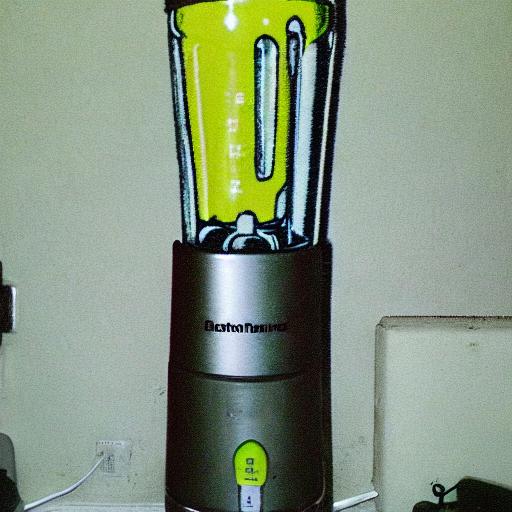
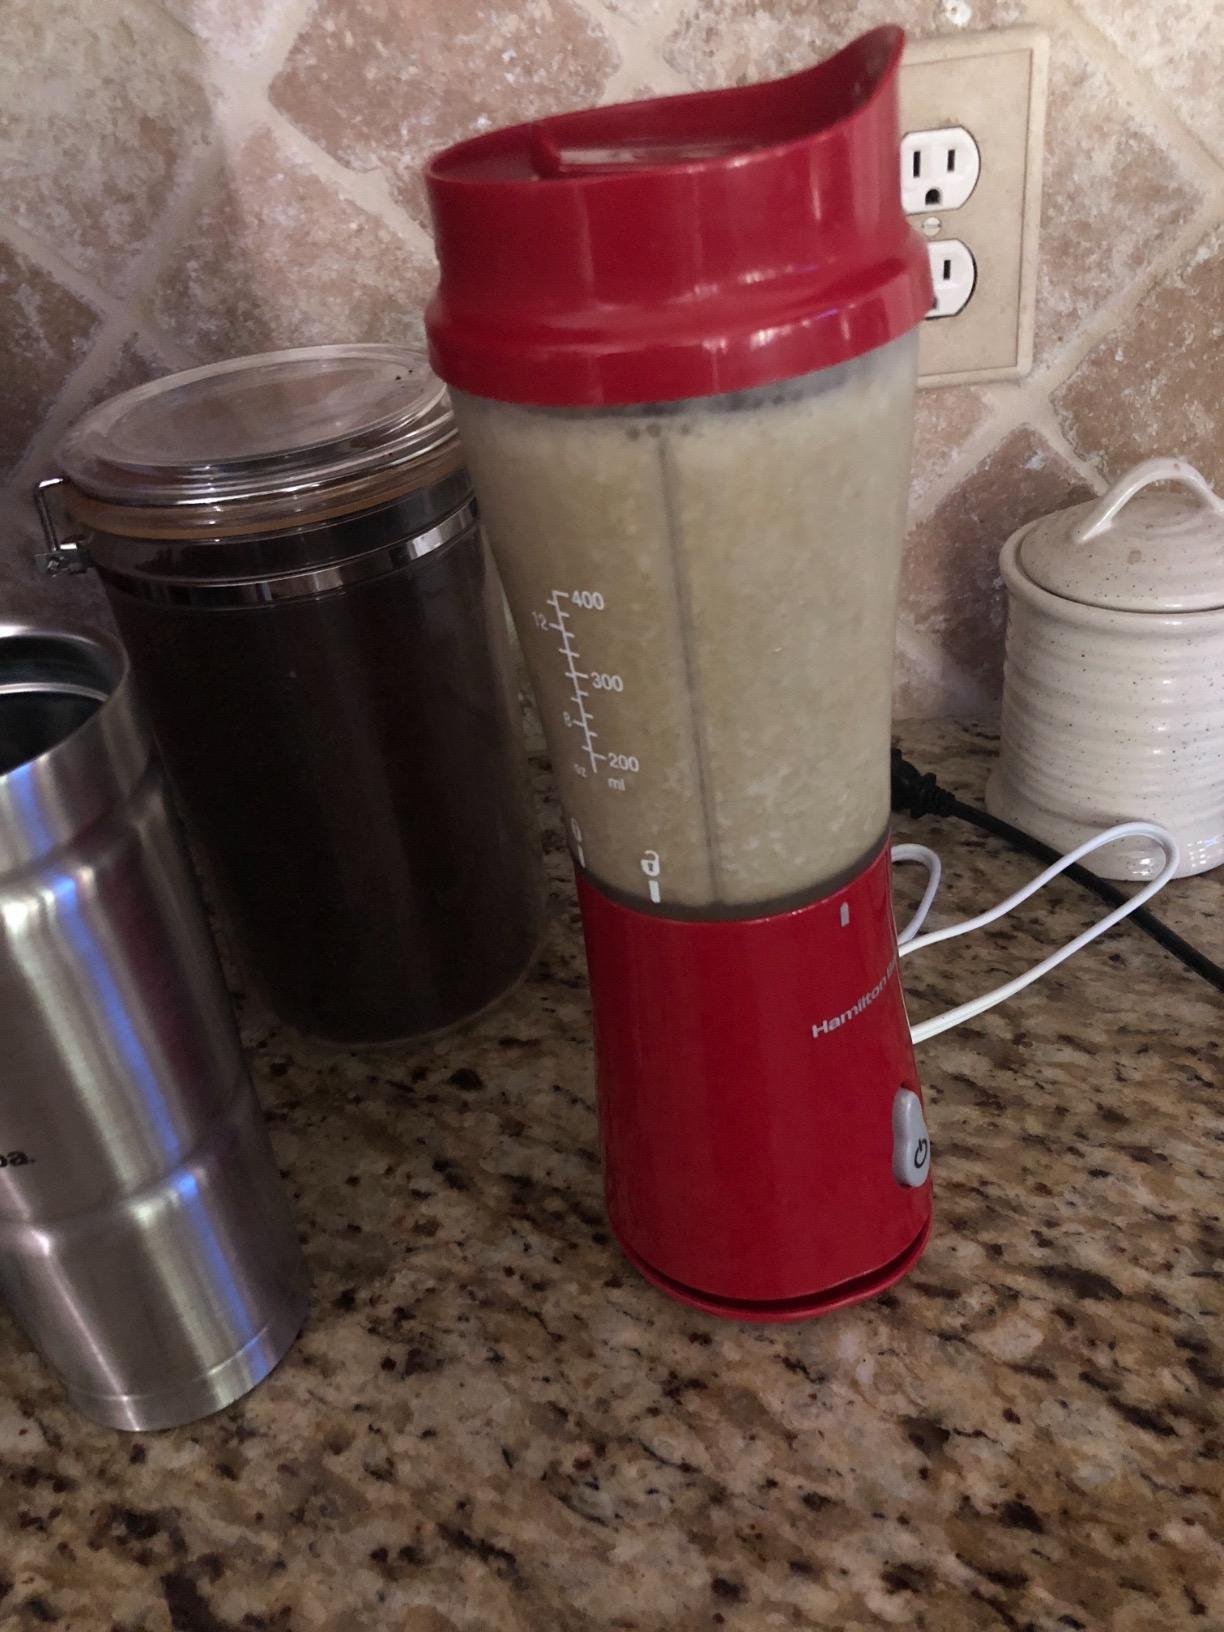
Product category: items_blender
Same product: no